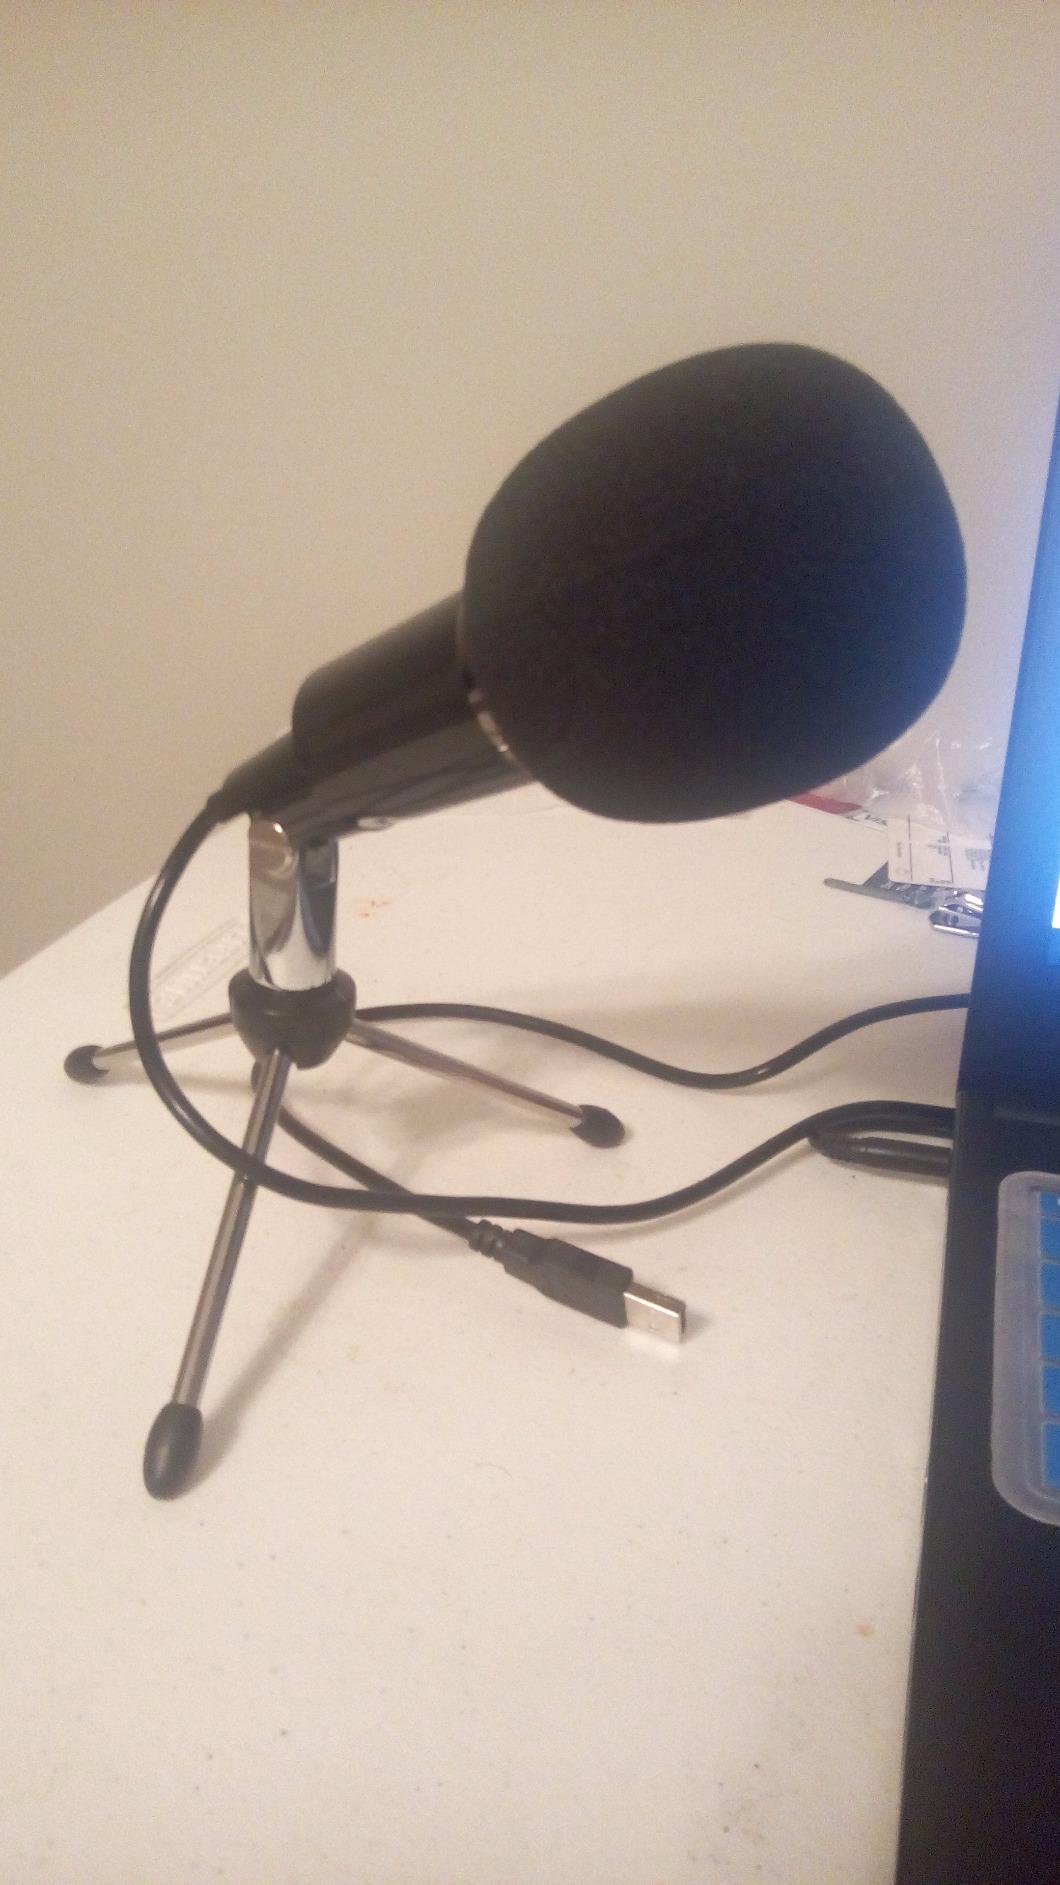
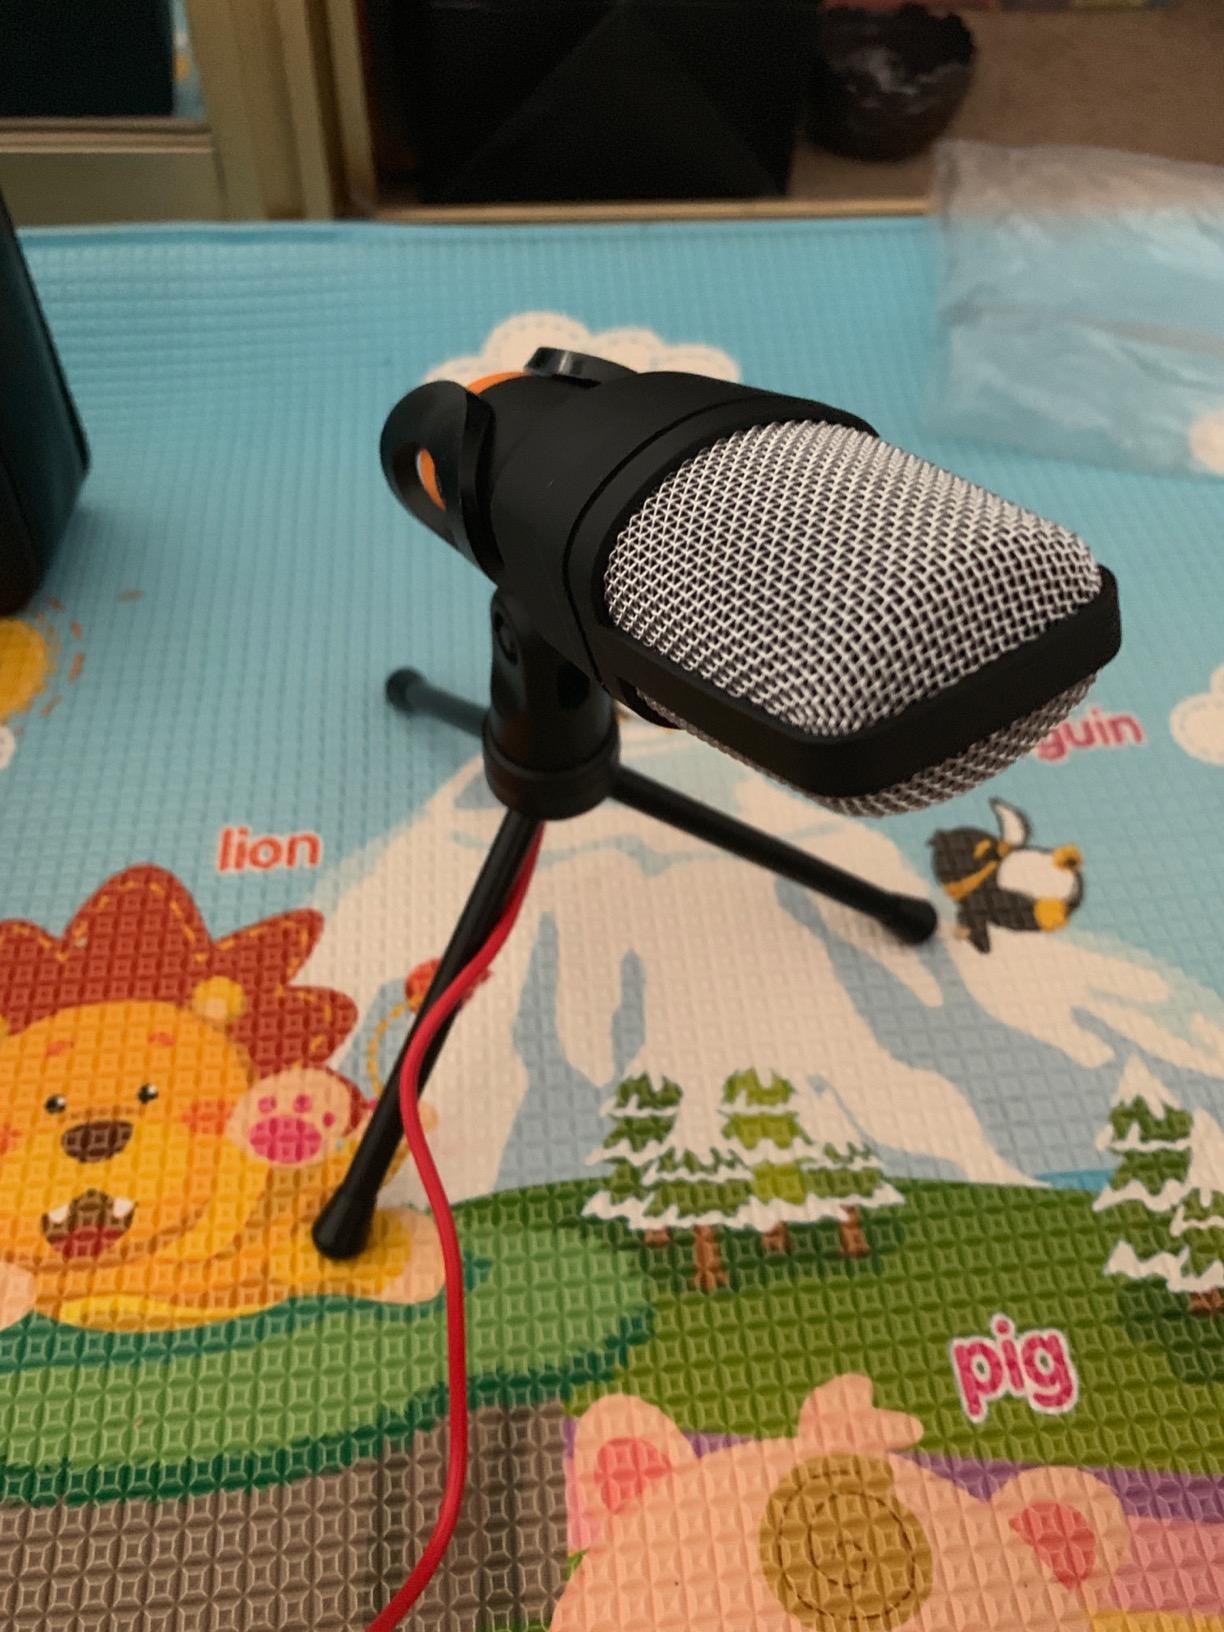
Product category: microphone
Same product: no